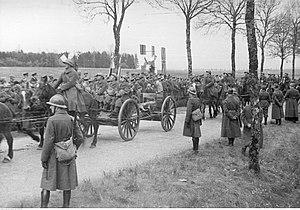
L'Armée polonaise en France désigne une armée polonaise reconstituée sur le sol français après l'invasion de la Pologne par l'Allemagne nazie et l'Union soviétique, conformément à l’accord franco-polonais datant du 9 septembre 1939 et confirmé par celui du 4 janvier 1940. Forte de plus de 80 000 hommes, l'Armée polonaise participe à la bataille de France en tant qu'armée alliée sous ses propres drapeaux mais sous le commandement de l'état major français du 10 mai au 25 juin 1940.